Paid in Full (1919 film)

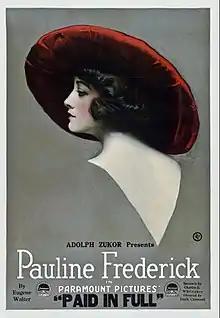
Film poster

Paid in Full is a lost 1919 American silent drama film starring Pauline Frederick and directed by Emile Chautard. It was produced by Famous Players–Lasky and released by Paramount Pictures. The film is based on the hit 1908 Broadway stage play "Paid in Full" by Eugene Walter which starred Lillian Albertson. Two previous silent films appeared in 1910 as a short and in 1914 as a feature.